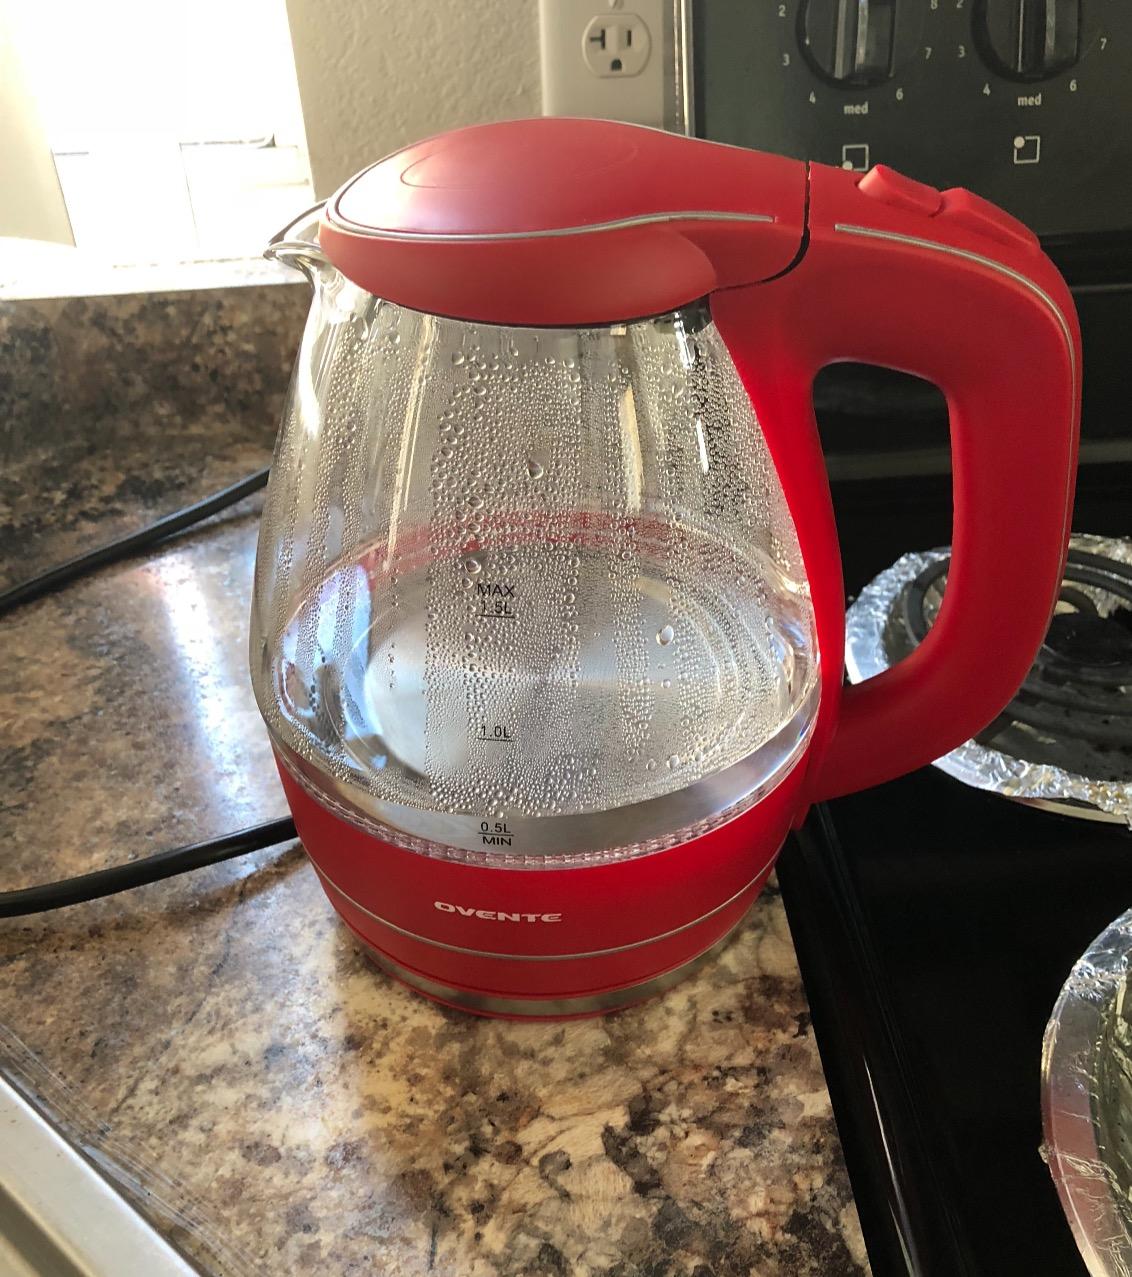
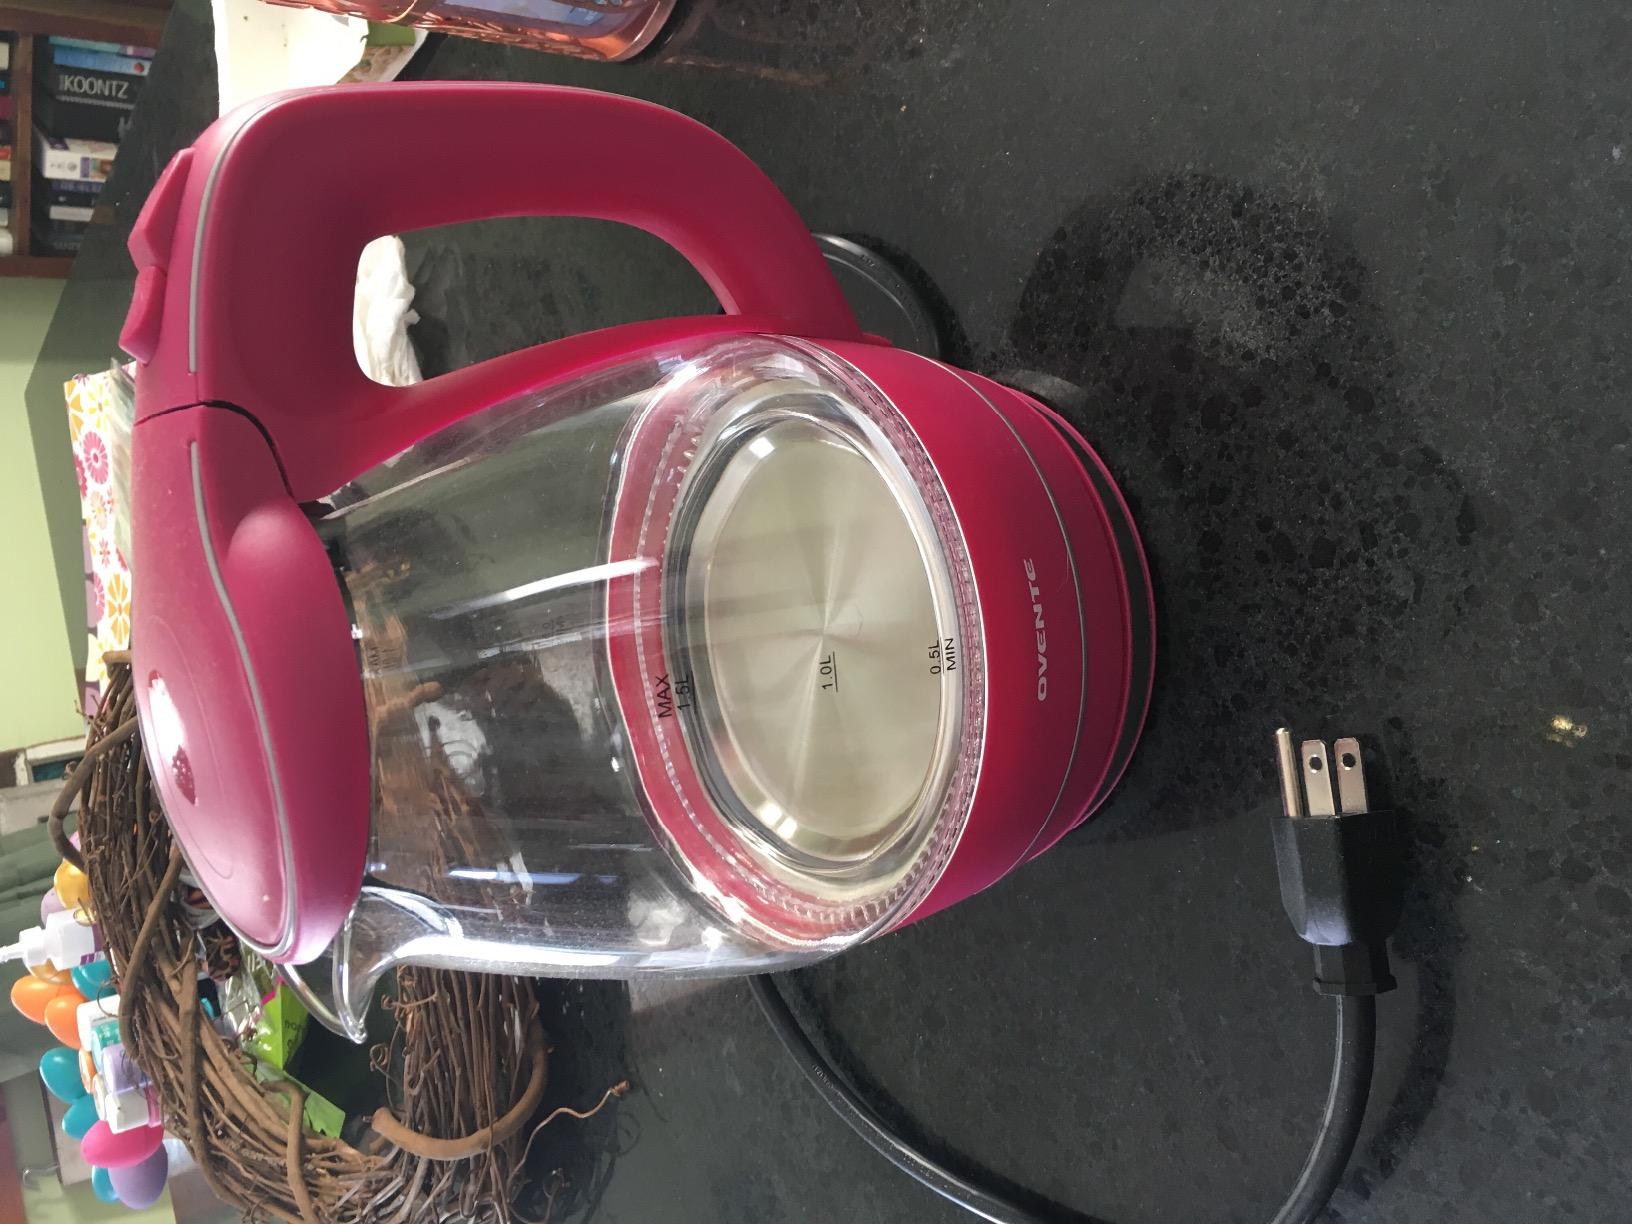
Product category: items_kettle
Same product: no